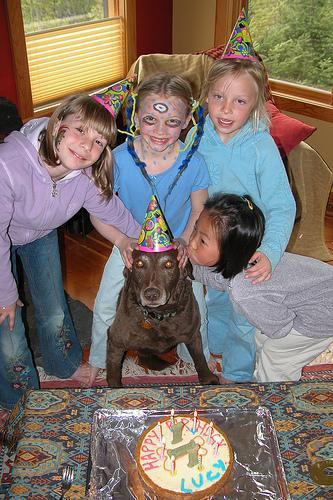
Chesapeake_Bay_retriever